Peter Abelard

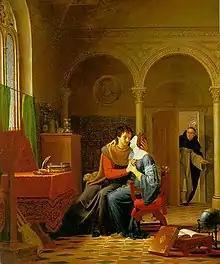
"Abaelardus and Heloïse surprised by Master Fulbert", by Romanticist painter Jean Vignaud (1819)

Héloïse d'Argenteuil lived within the precincts of Notre-Dame, under the care of her uncle, the secular canon Fulbert. She was famous as the most well-educated and intelligent woman in Paris, renowned for her knowledge of classical letters, including not only Latin but also Greek and Hebrew.